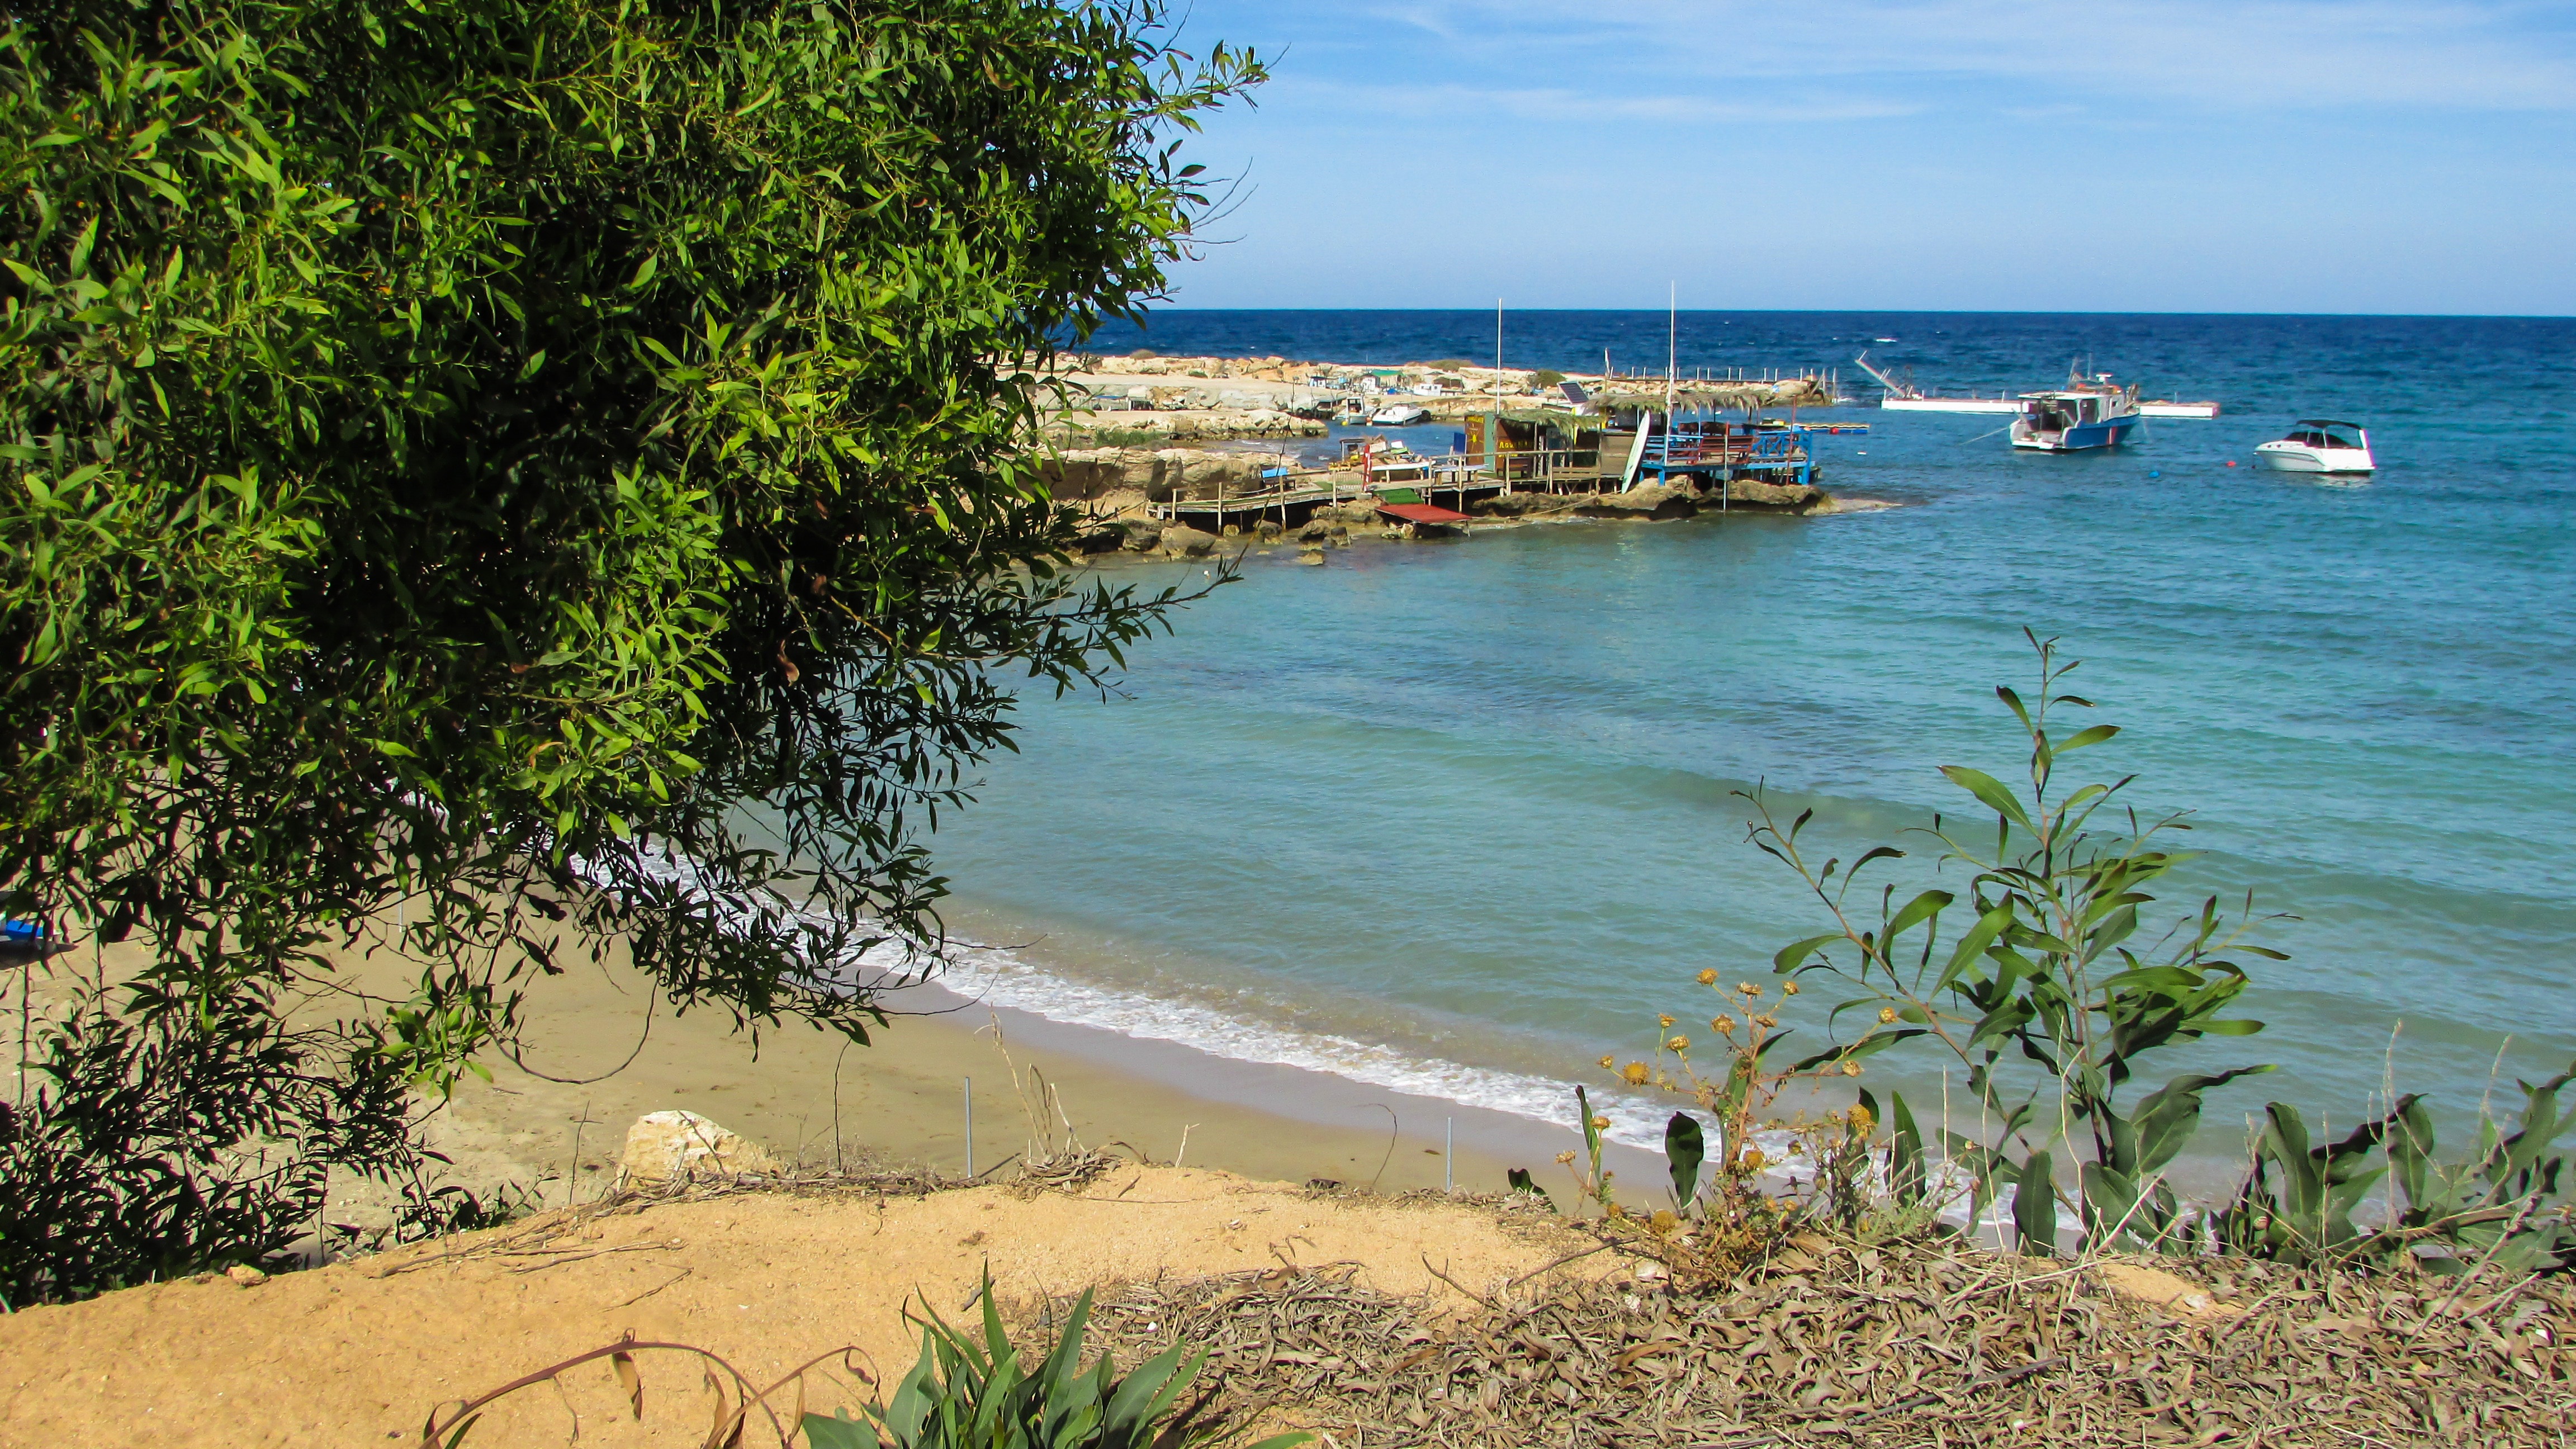
beach, sea, coast, sand, ocean, shore, vacation, cove, bay, body of water, sandy, tropics, cyprus, protaras, greenbay